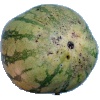
Label: watermelon